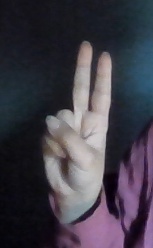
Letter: taa